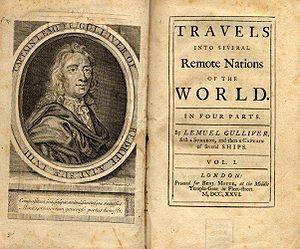
5 mai : Exil de Voltaire à Londres.